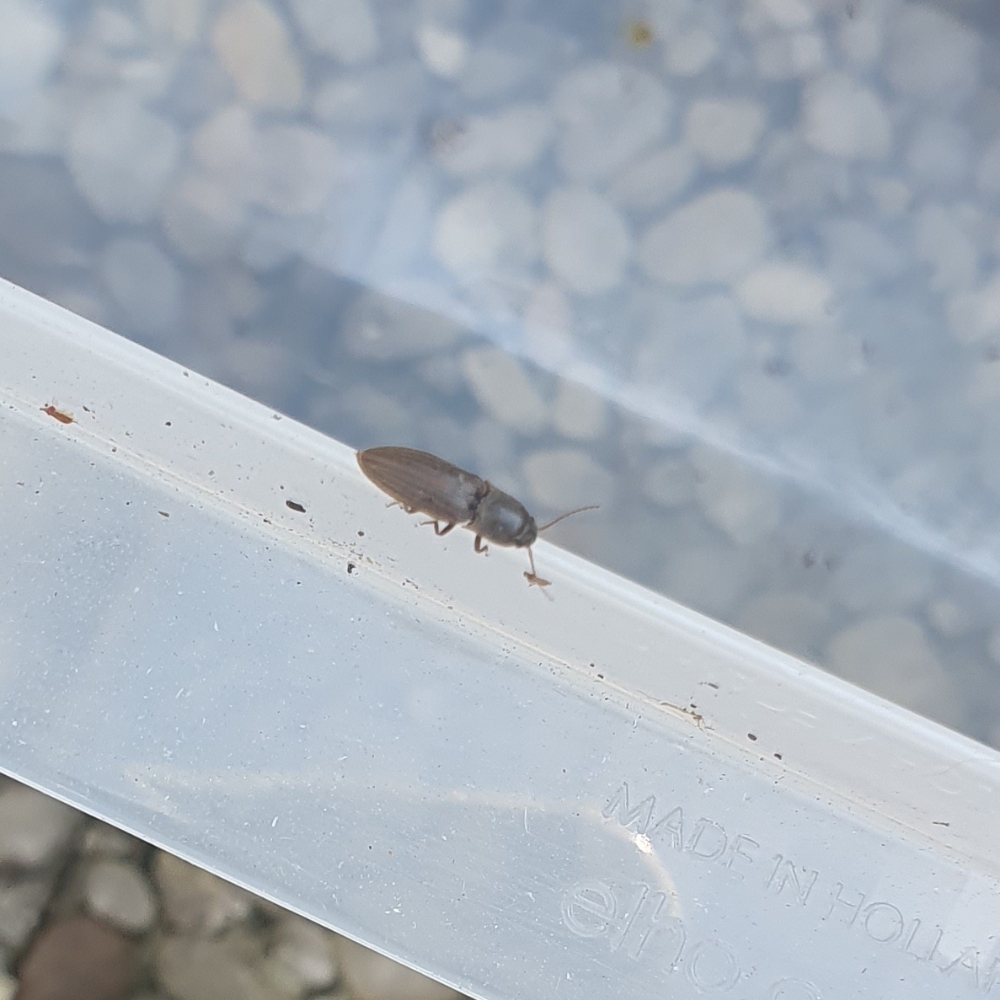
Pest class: clickbeetles_wireworms